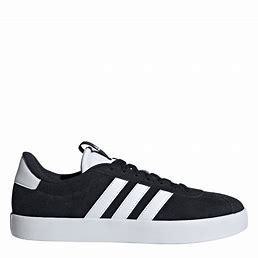
Brand: Adidas
Model: VL Court 3